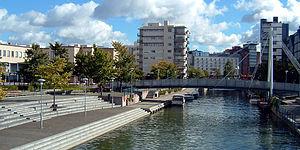
Ruoholahti est une section du quartier de Länsisatama occupant la partie sud-ouest du centre d'Helsinki, en Finlande. Ruoholahti fait partie du district de Kampinmalmi.